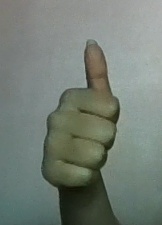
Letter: aleff